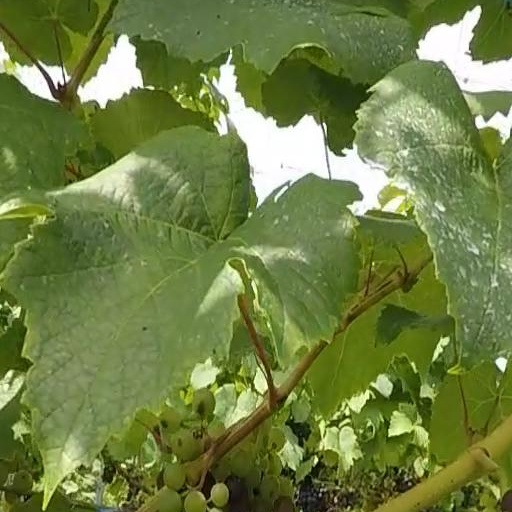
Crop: grape